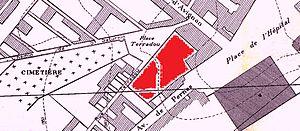
Carte de l'emplacement de la Domus Caritatis
L'hôtel-Dieu de Carpentras, construit au milieu du XVIIIᵉ siècle, était l'un des hôpitaux de la capitale du Comtat Venaissin. S'il ne fut pas le premier de Carpentras, il fut le plus imposant. Succédant à cinq autres établissements hospitaliers dont les durées de fonctionnement se chevauchèrent souvent, il fut commandité par Joseph-Dominique d'Inguimbert, dit dom Malachie, évêque de Carpentras, et le rôle qui fut le sien pendant deux siècles n'est pas indépendant de l'histoire de ses prédécesseurs. Il en est à la fois le successeur et l'aboutissement. Sa construction commença en 1750, et il fut desservi, selon la volonté de l'évêque, par des sœurs hospitalières à partir de 1764.